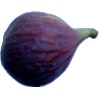
Label: fig